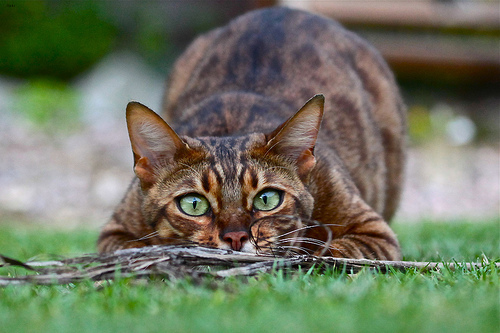
Animal: cat
Breed: Bengal